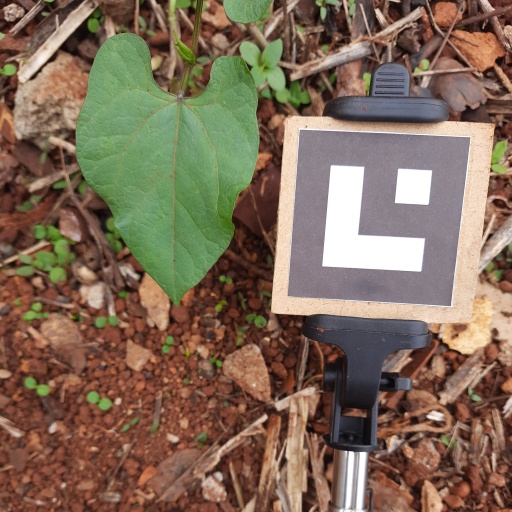
Observations: wavy surface, no eating holes, under shade